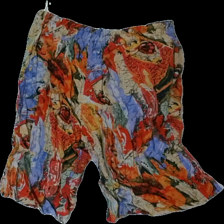
View: back
Type: Shorts
Category: Ladies
Brand: Not in the list
Brand text on label: Michele
Colors: Multicolor, Red, Yellow, Blue
Material: 100% Visc
Pattern: Other
Cut: C-collar
Size: 38
Season: Summer
Damage: Elastic band is damaged
Price range: 100-150
Recommended usage: Repair
Comment: Vintage